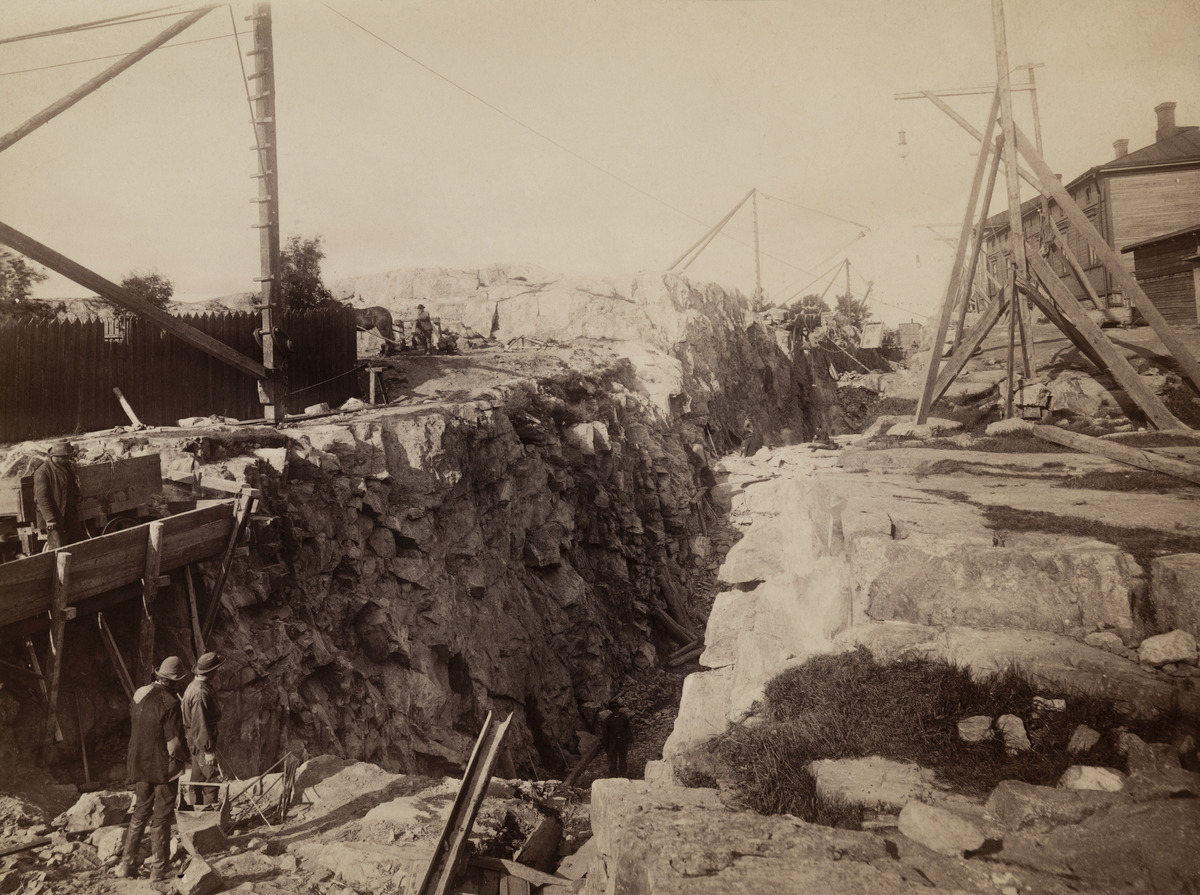
Satamarataa rakennetaan Lapinlahdenkadulta länteen
sisällön kuvaus: Satamarataa rakennetaan Lapinlahdenkadulta länteen. mustavalkoinen
Ajankohta: kuvausaika 1891 - 1894
Paikka: Suomi, Uusimaa, Helsinki, Kamppi Helsinki, Lapinlahdenkatu
Aiheet: raideliikenne, rautatiet, rakennustyöt, puurakennukset